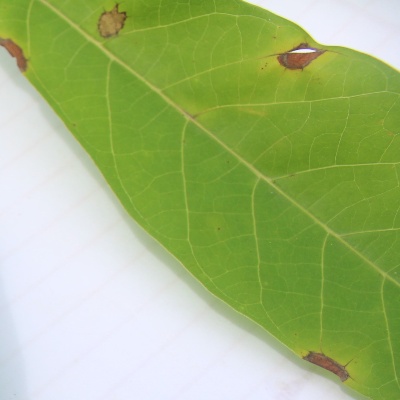
Crop: Cassava
Condition: brown spot